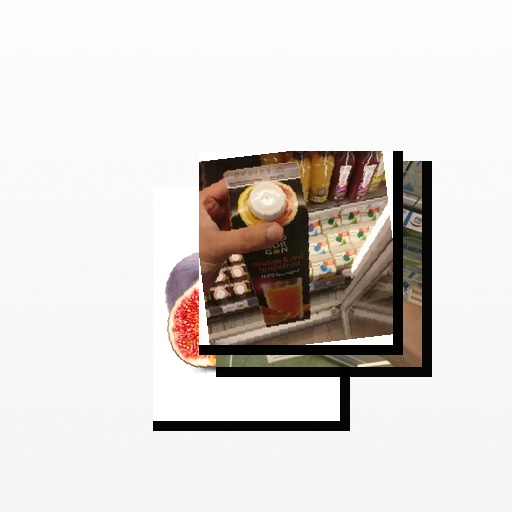
Food items: orange_red_grapefruit_juice, blueberry_soyghurt, fig